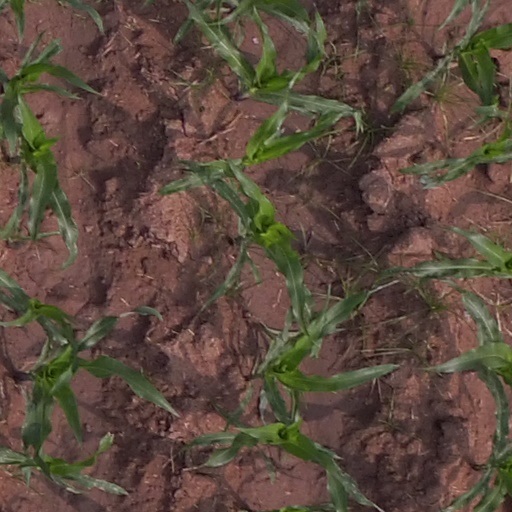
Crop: maize; corn